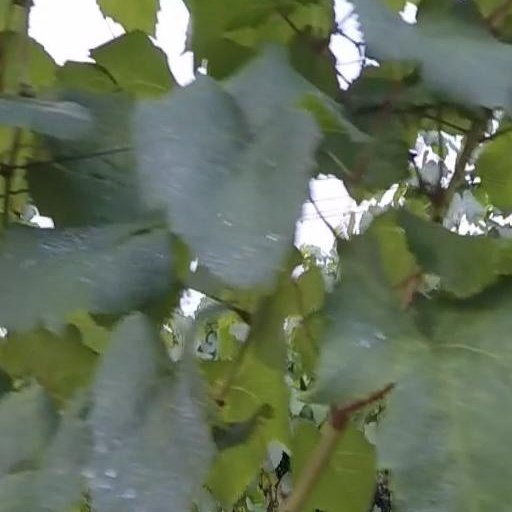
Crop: grape